Gheorghe Mărdărescu

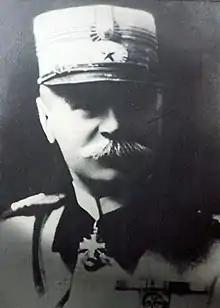
General Gheorghe Mărdărescu

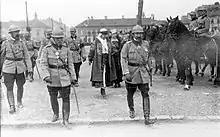
Mărdărescu and King Ferdinand I inspecting the troops in Oradea in 1919

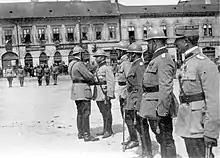
Mărdărescu being decorated by King Ferdinand I in 1919

Gheorghe D. Mărdărescu (4 August 1866 – 5 September 1938) was a Romanian army major general during World War I, a commander during the Hungarian–Romanian War of 1919, and Minister of War from 1922 to 1926.